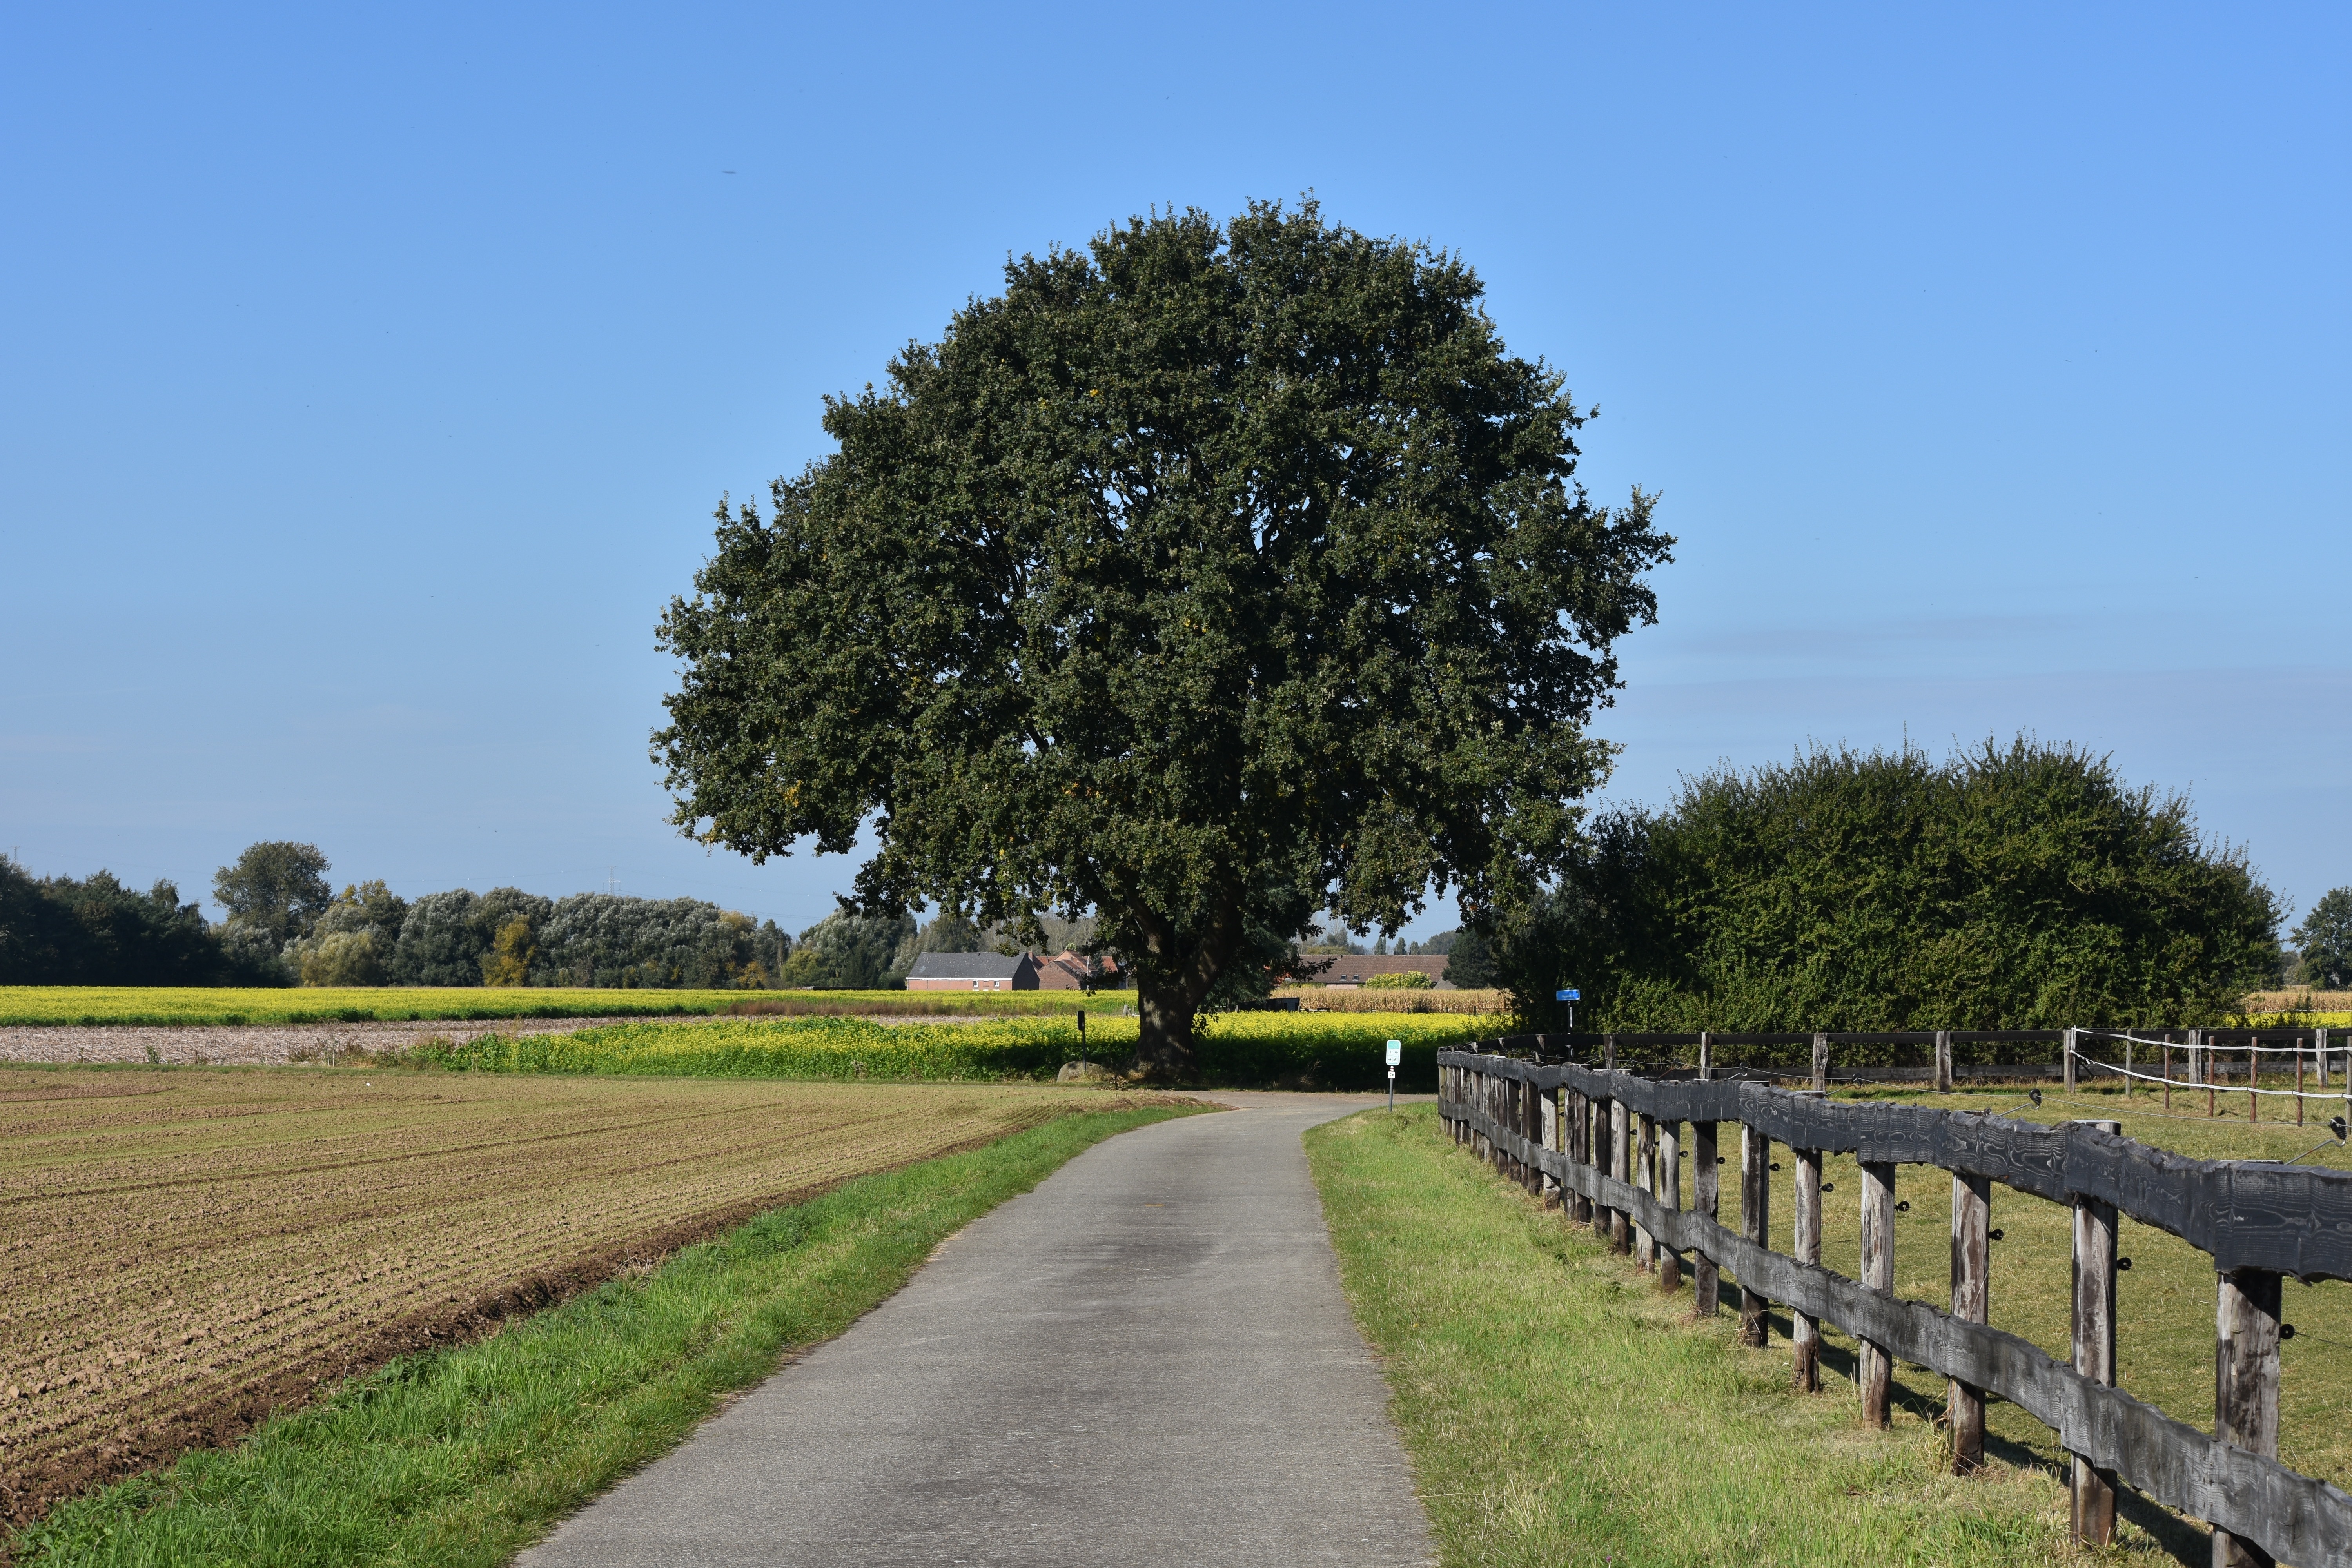
landscape, tree, nature, grass, plant, road, field, farm, air, flower, agriculture, waterway, blue sky, shrub, oak, rural area, clear blue sky, woody plant